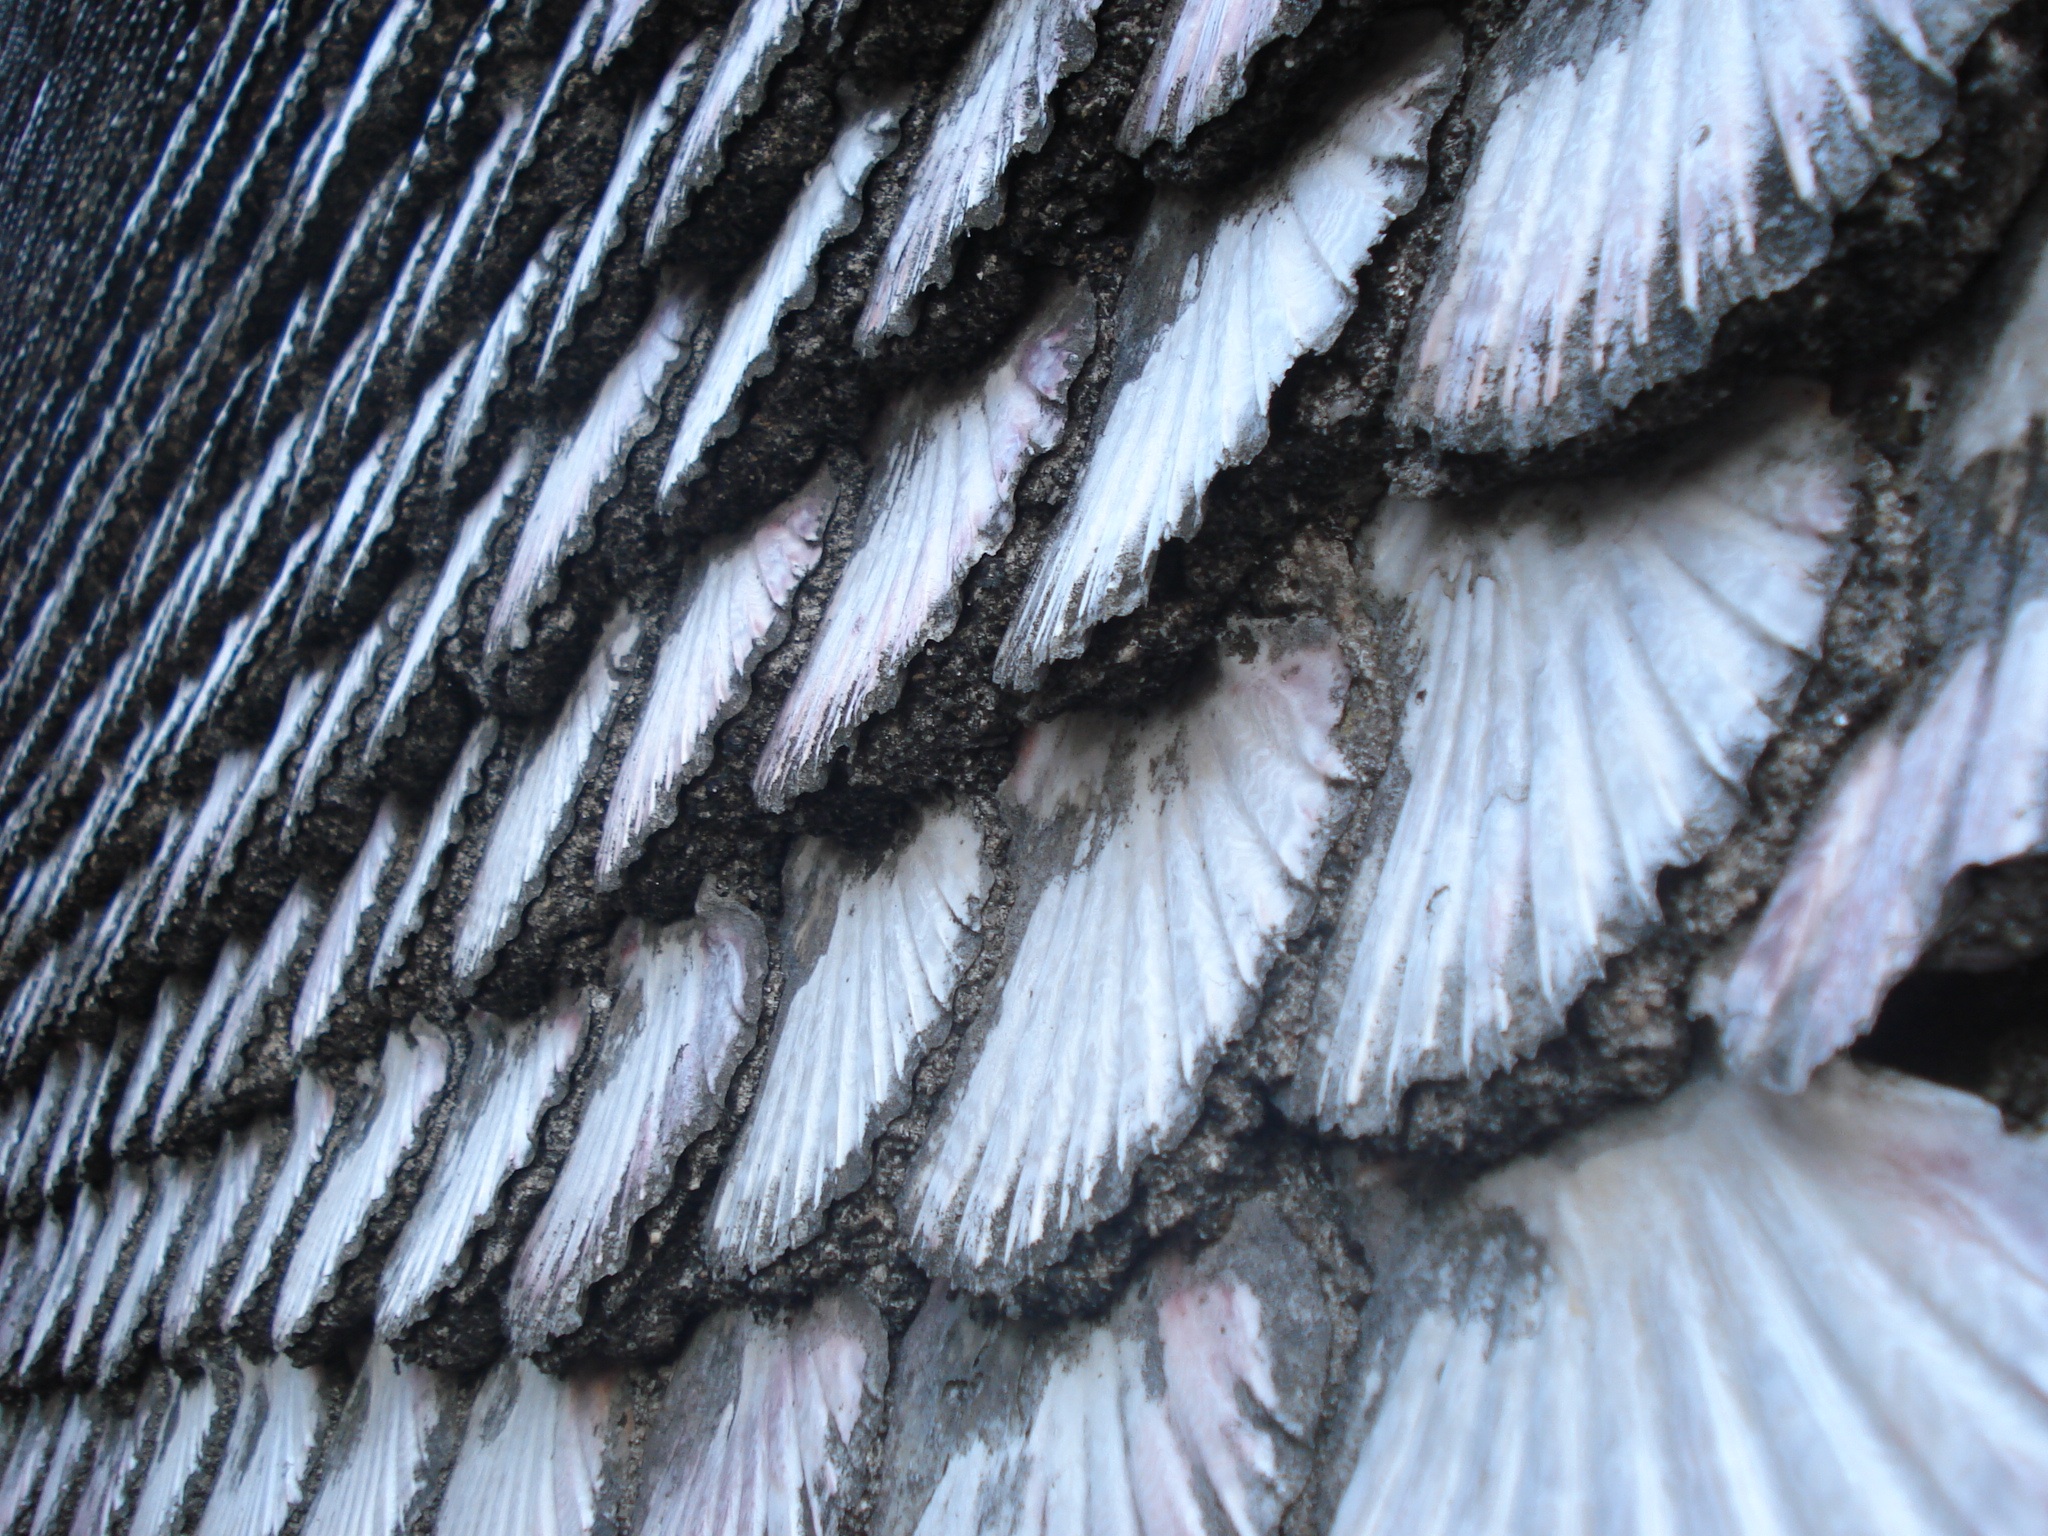
branch, snow, winter, wing, frost, ice, fur, material, close up, textile